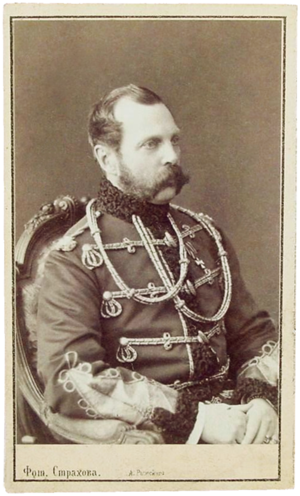
Alexandre II, empereur de Russie, dit « le Libérateur », est également grand-duc de Finlande et roi de Pologne jusqu'en 1867, date à laquelle la Pologne est formellement annexée par l'Empire russe.